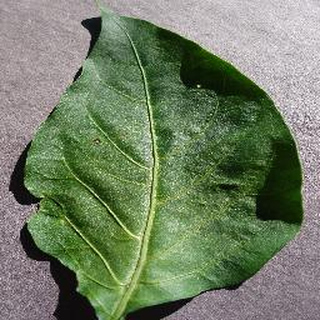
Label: healthy_bell_pepper